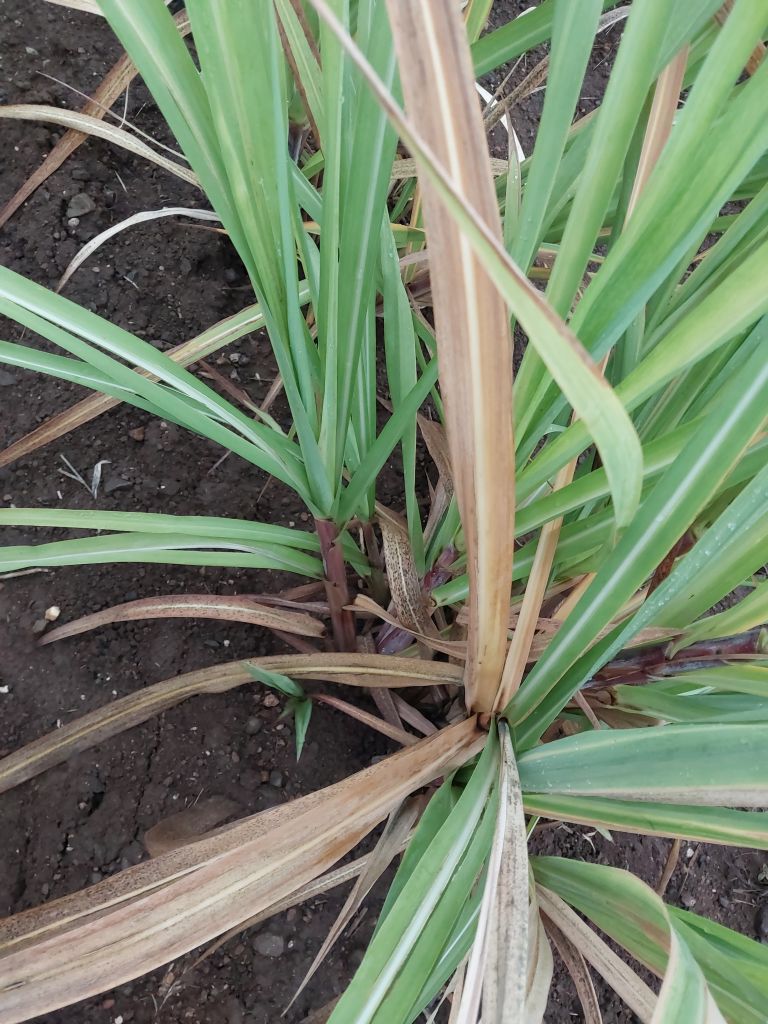
Label: Yellow Leaf